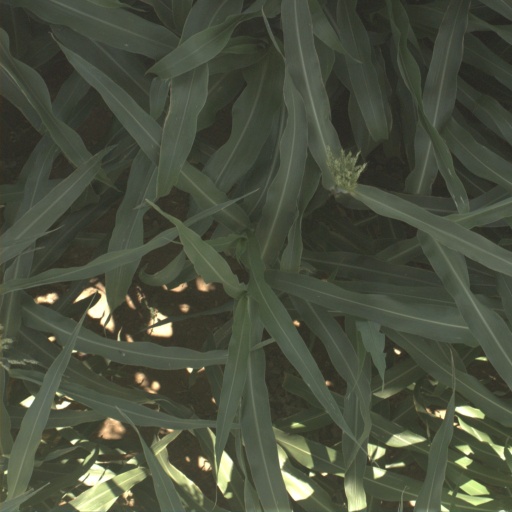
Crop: sorghum